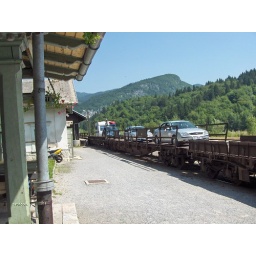
An efficient way to move through the mountains- you stay in the car while the trains takes you through the mountains